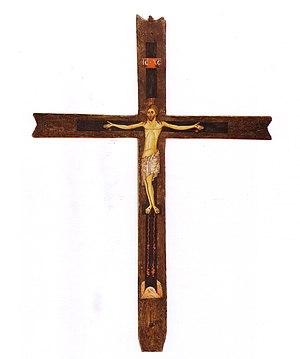
Crucifix Collection Cini - Christus Triumphans
Le Maître de Santa Maria Primerana est un peintre anonyme florentin, de culture giuntesque, actif entre 1240 et 1270 environ.